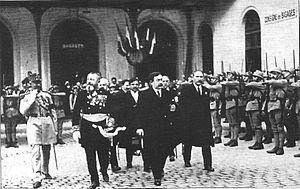
Le président du conseil des ministres, Paul Painlevé arrive le 21 mai 1925 en gare de Grenoble pour visiter l'exposition internationale de la houille blanche. A droite, le maire Paul Mistral, à sa gauche, le gouverneur de la place, général Demetz.
Exposition-Bajatière est le nom d'un quartier situé dans le sud-est de la ville de Grenoble. C'est le seul quartier de la ville bénéficiant d'un gentilé, en effet les documents officiels mentionnent les noms de Bajatièrois et Bajatièroises pour les habitants de ce quartier. Lors des jeux olympiques d'hiver de 1968, le quartier a été le lieu de passage de la flamme olympique le 6 février vers 16 heures, en provenance de l'avenue Albert 1ᵉʳ de Belgique, et pousuivant par l'avenue Marcellin-Berthelot vers le stade olympique de Grenoble.
Paul Mistral est une personnalité politique française. Il a été maire de Grenoble pendant treize ans et député de l'Isère de 1910 à 1932.
L’Exposition internationale de la houille blanche et du tourisme est une exposition qui s'est déroulée du 21 mai au 25 octobre 1925 à Grenoble afin de consacrer la ville, capitale de la houille blanche.